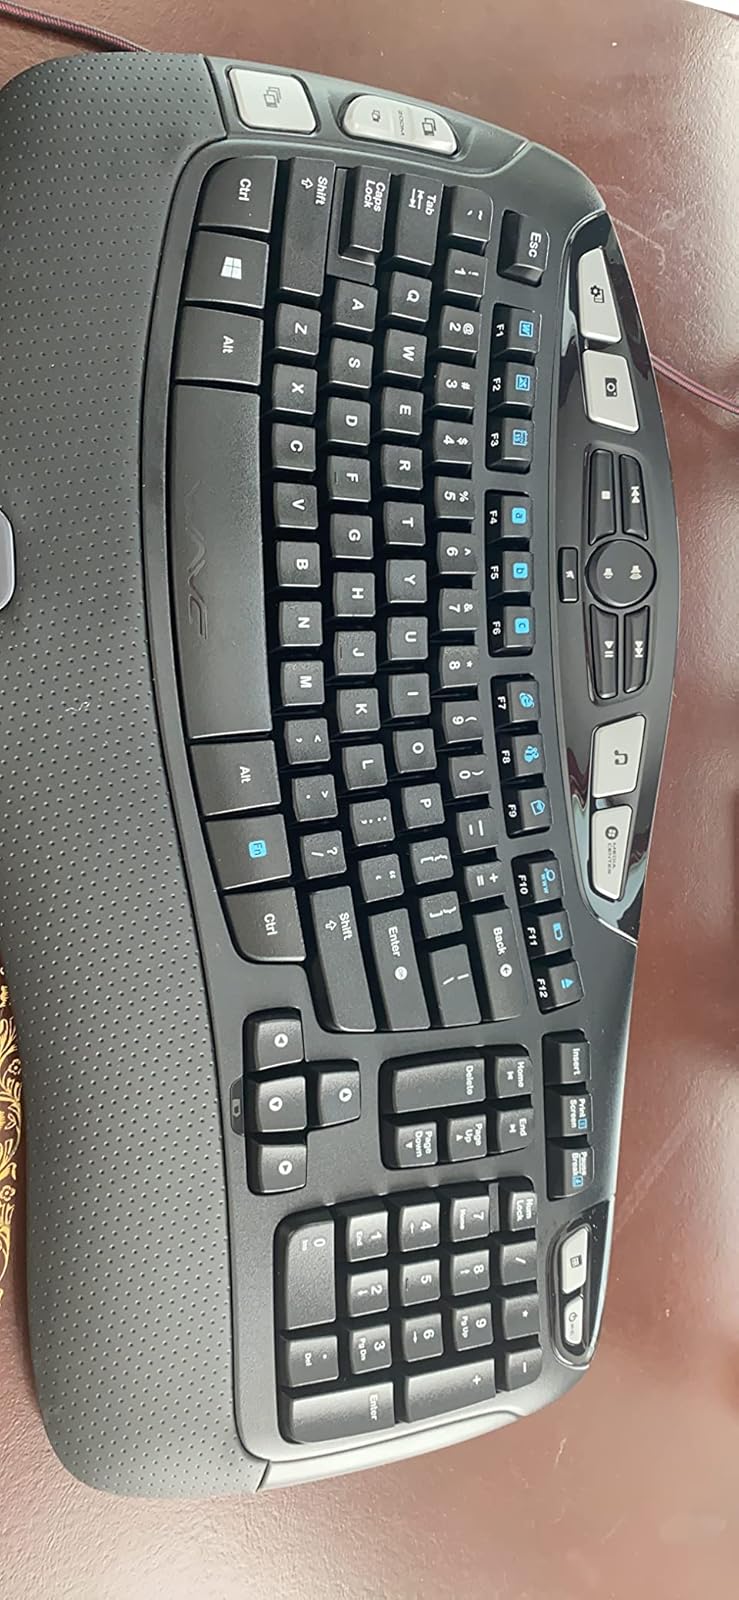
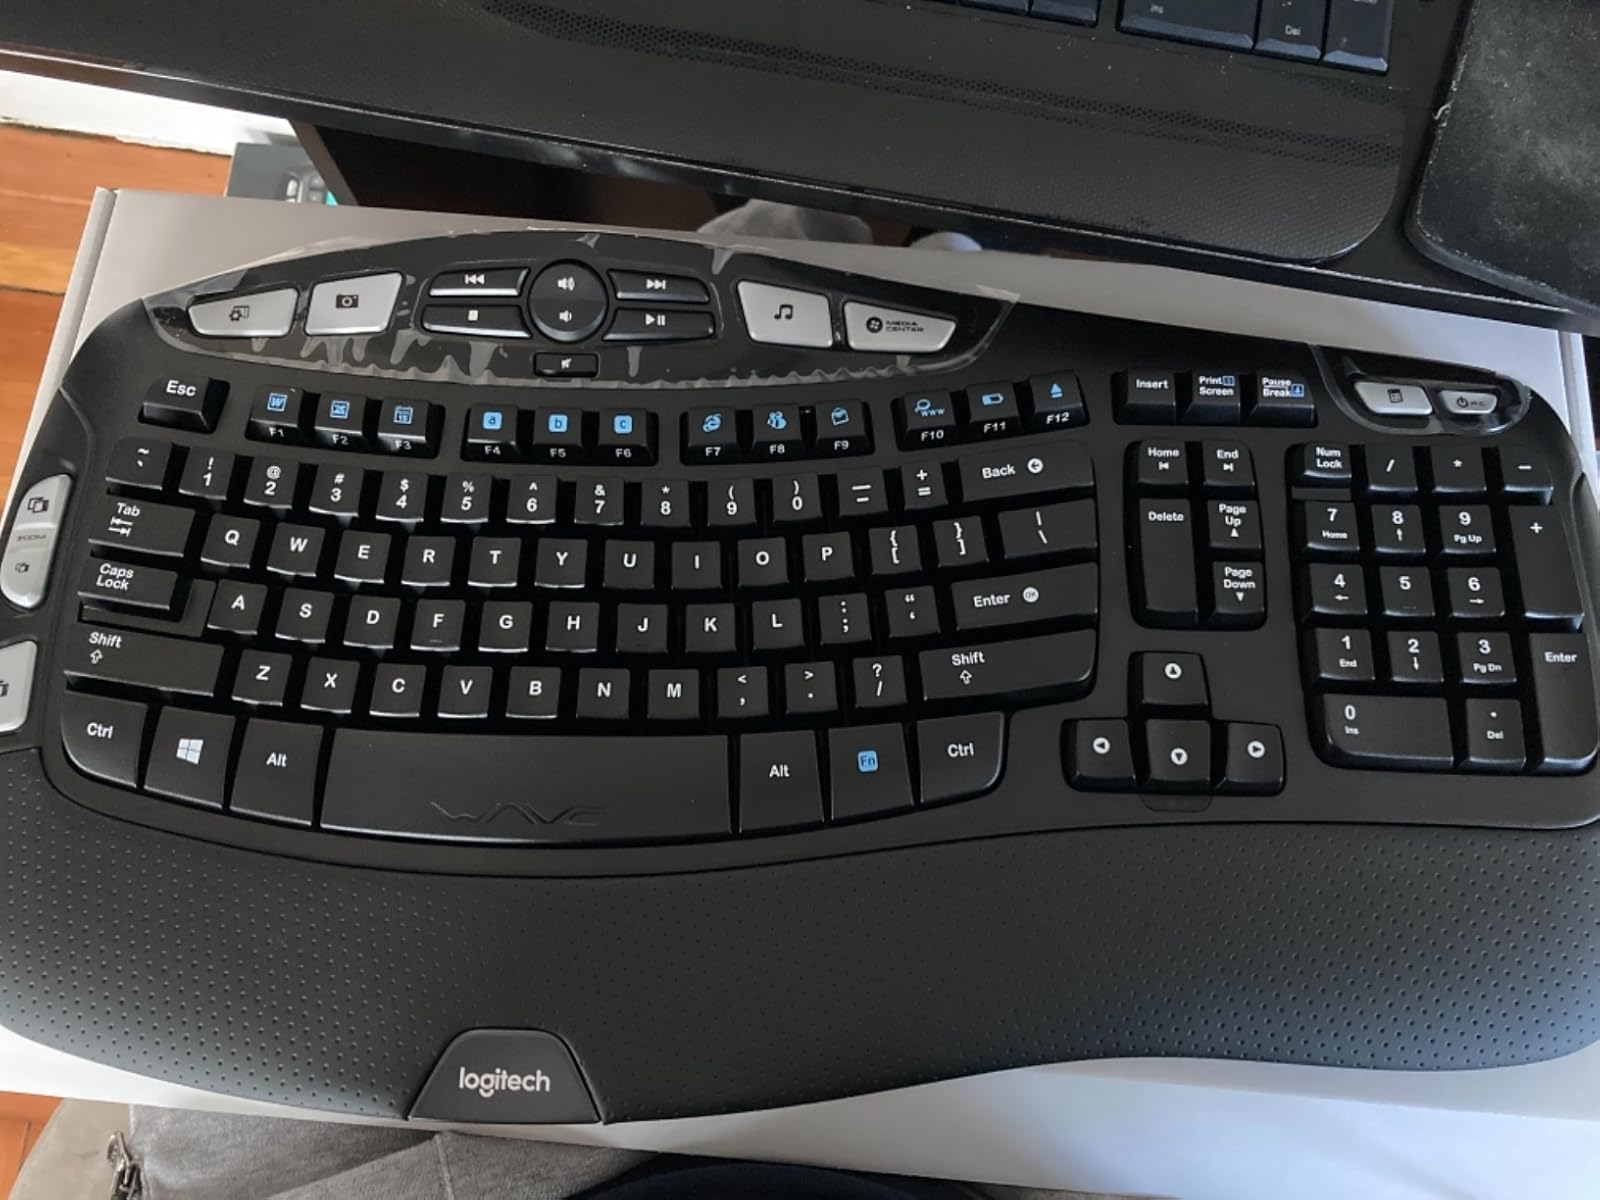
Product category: keyboard
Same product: yes